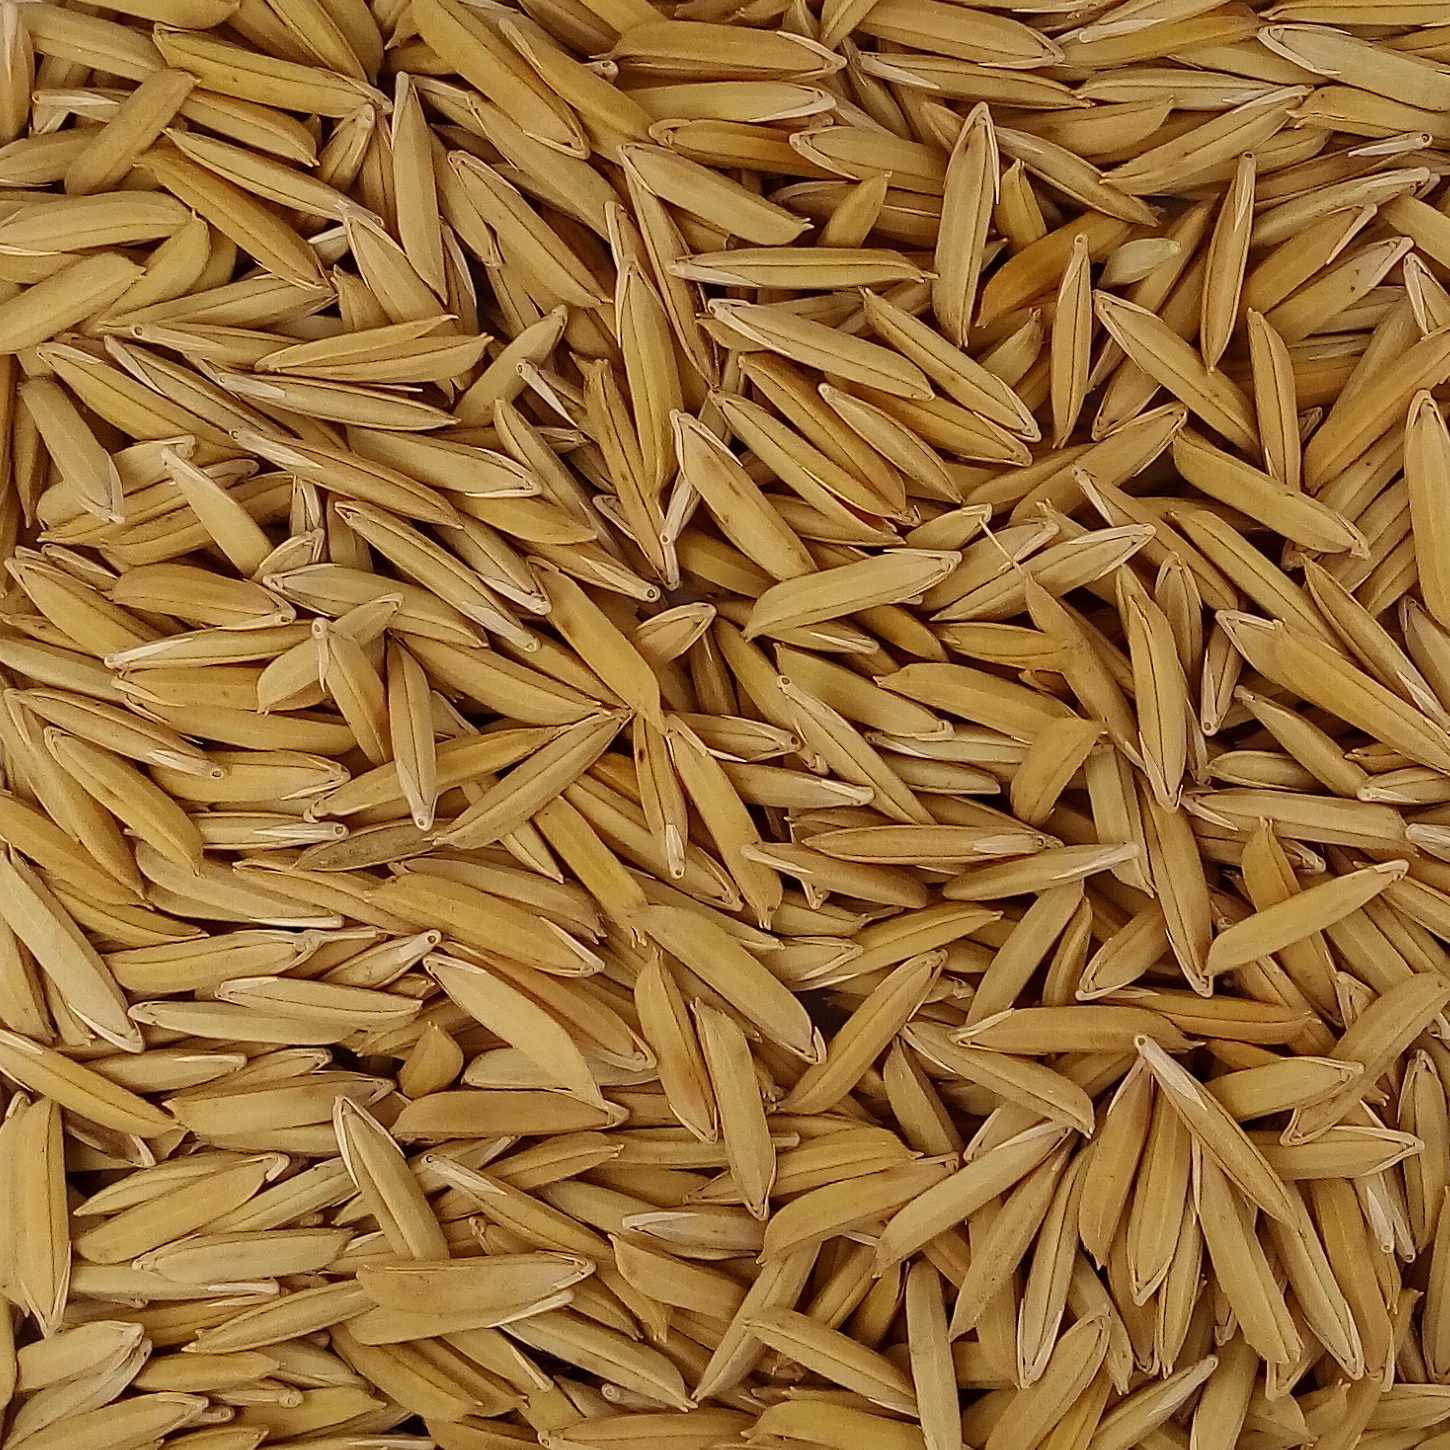
Rice seed variety: 1718